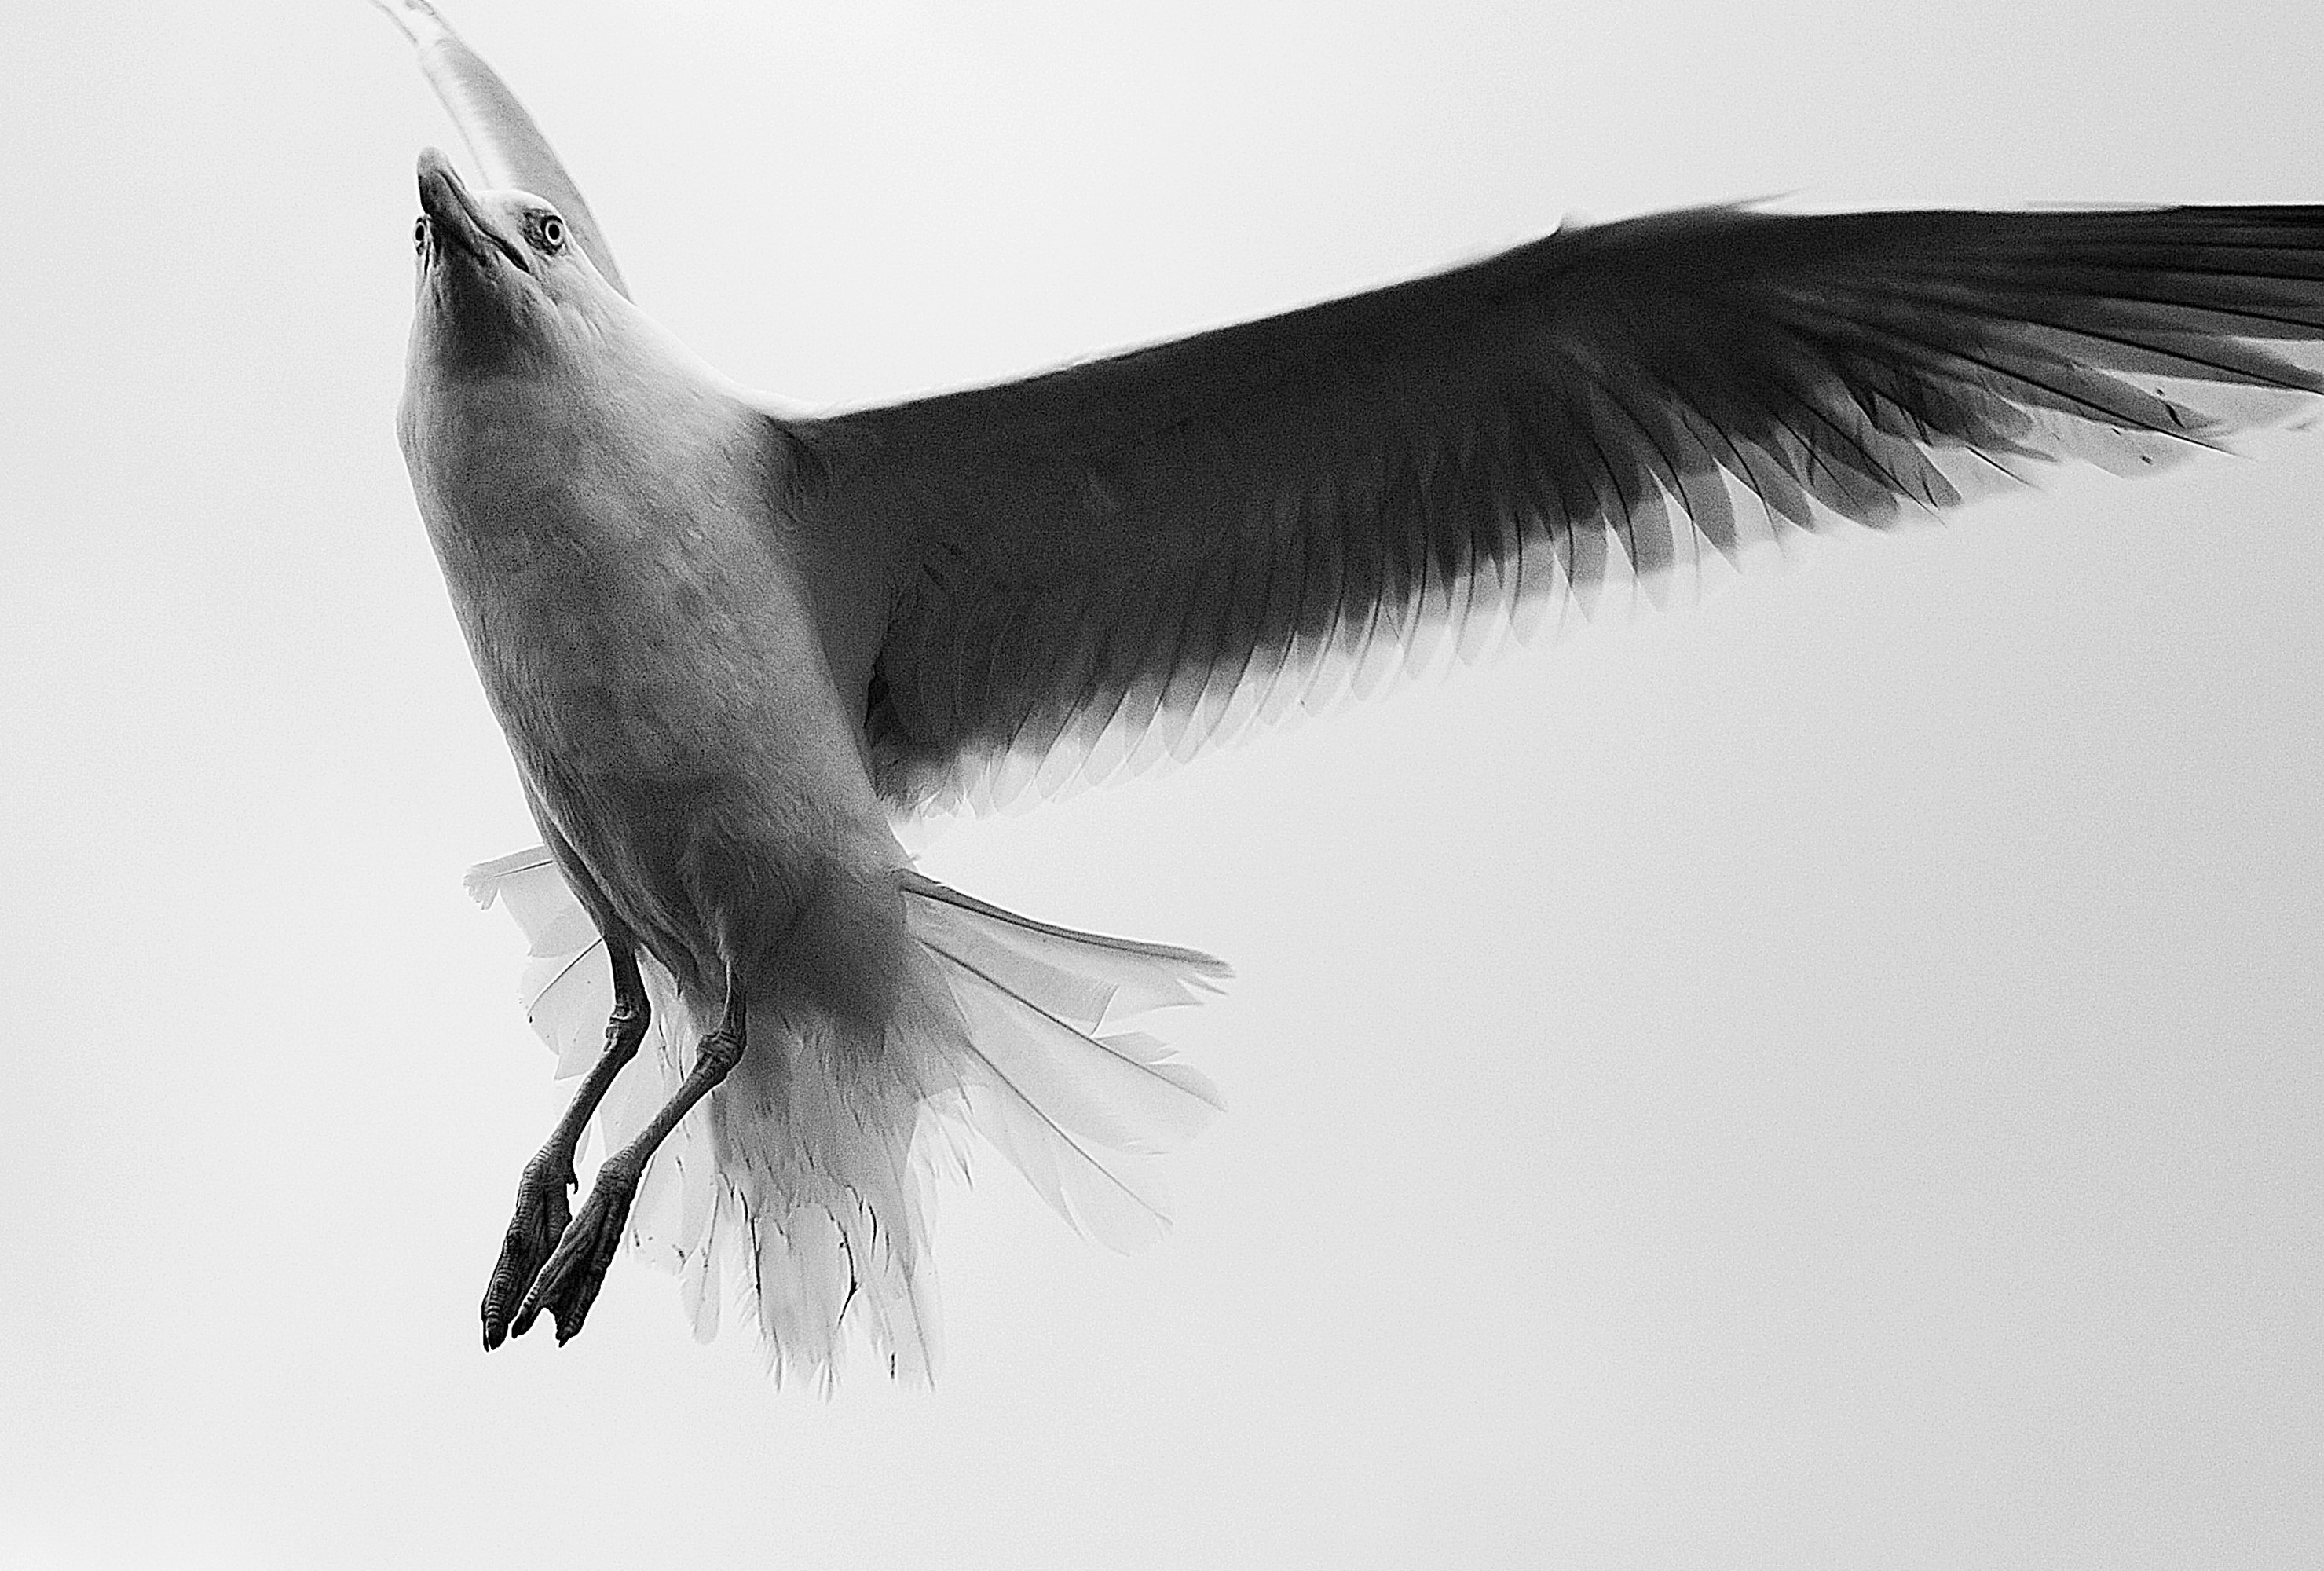
coast, bird, wing, black and white, photography, fly, seagull, spring, beak, black, monochrome, close, close up, sketch, drawing, vertebrate, monochrome photography, perching bird